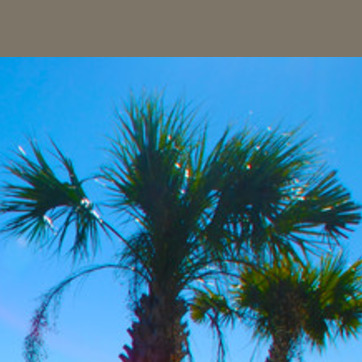
Material: foliage